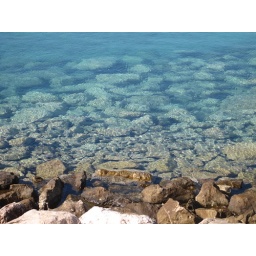
Beautiful clear water in Croatia